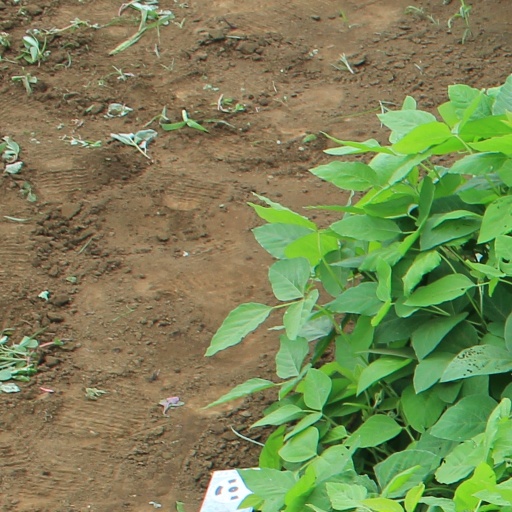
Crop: soybean